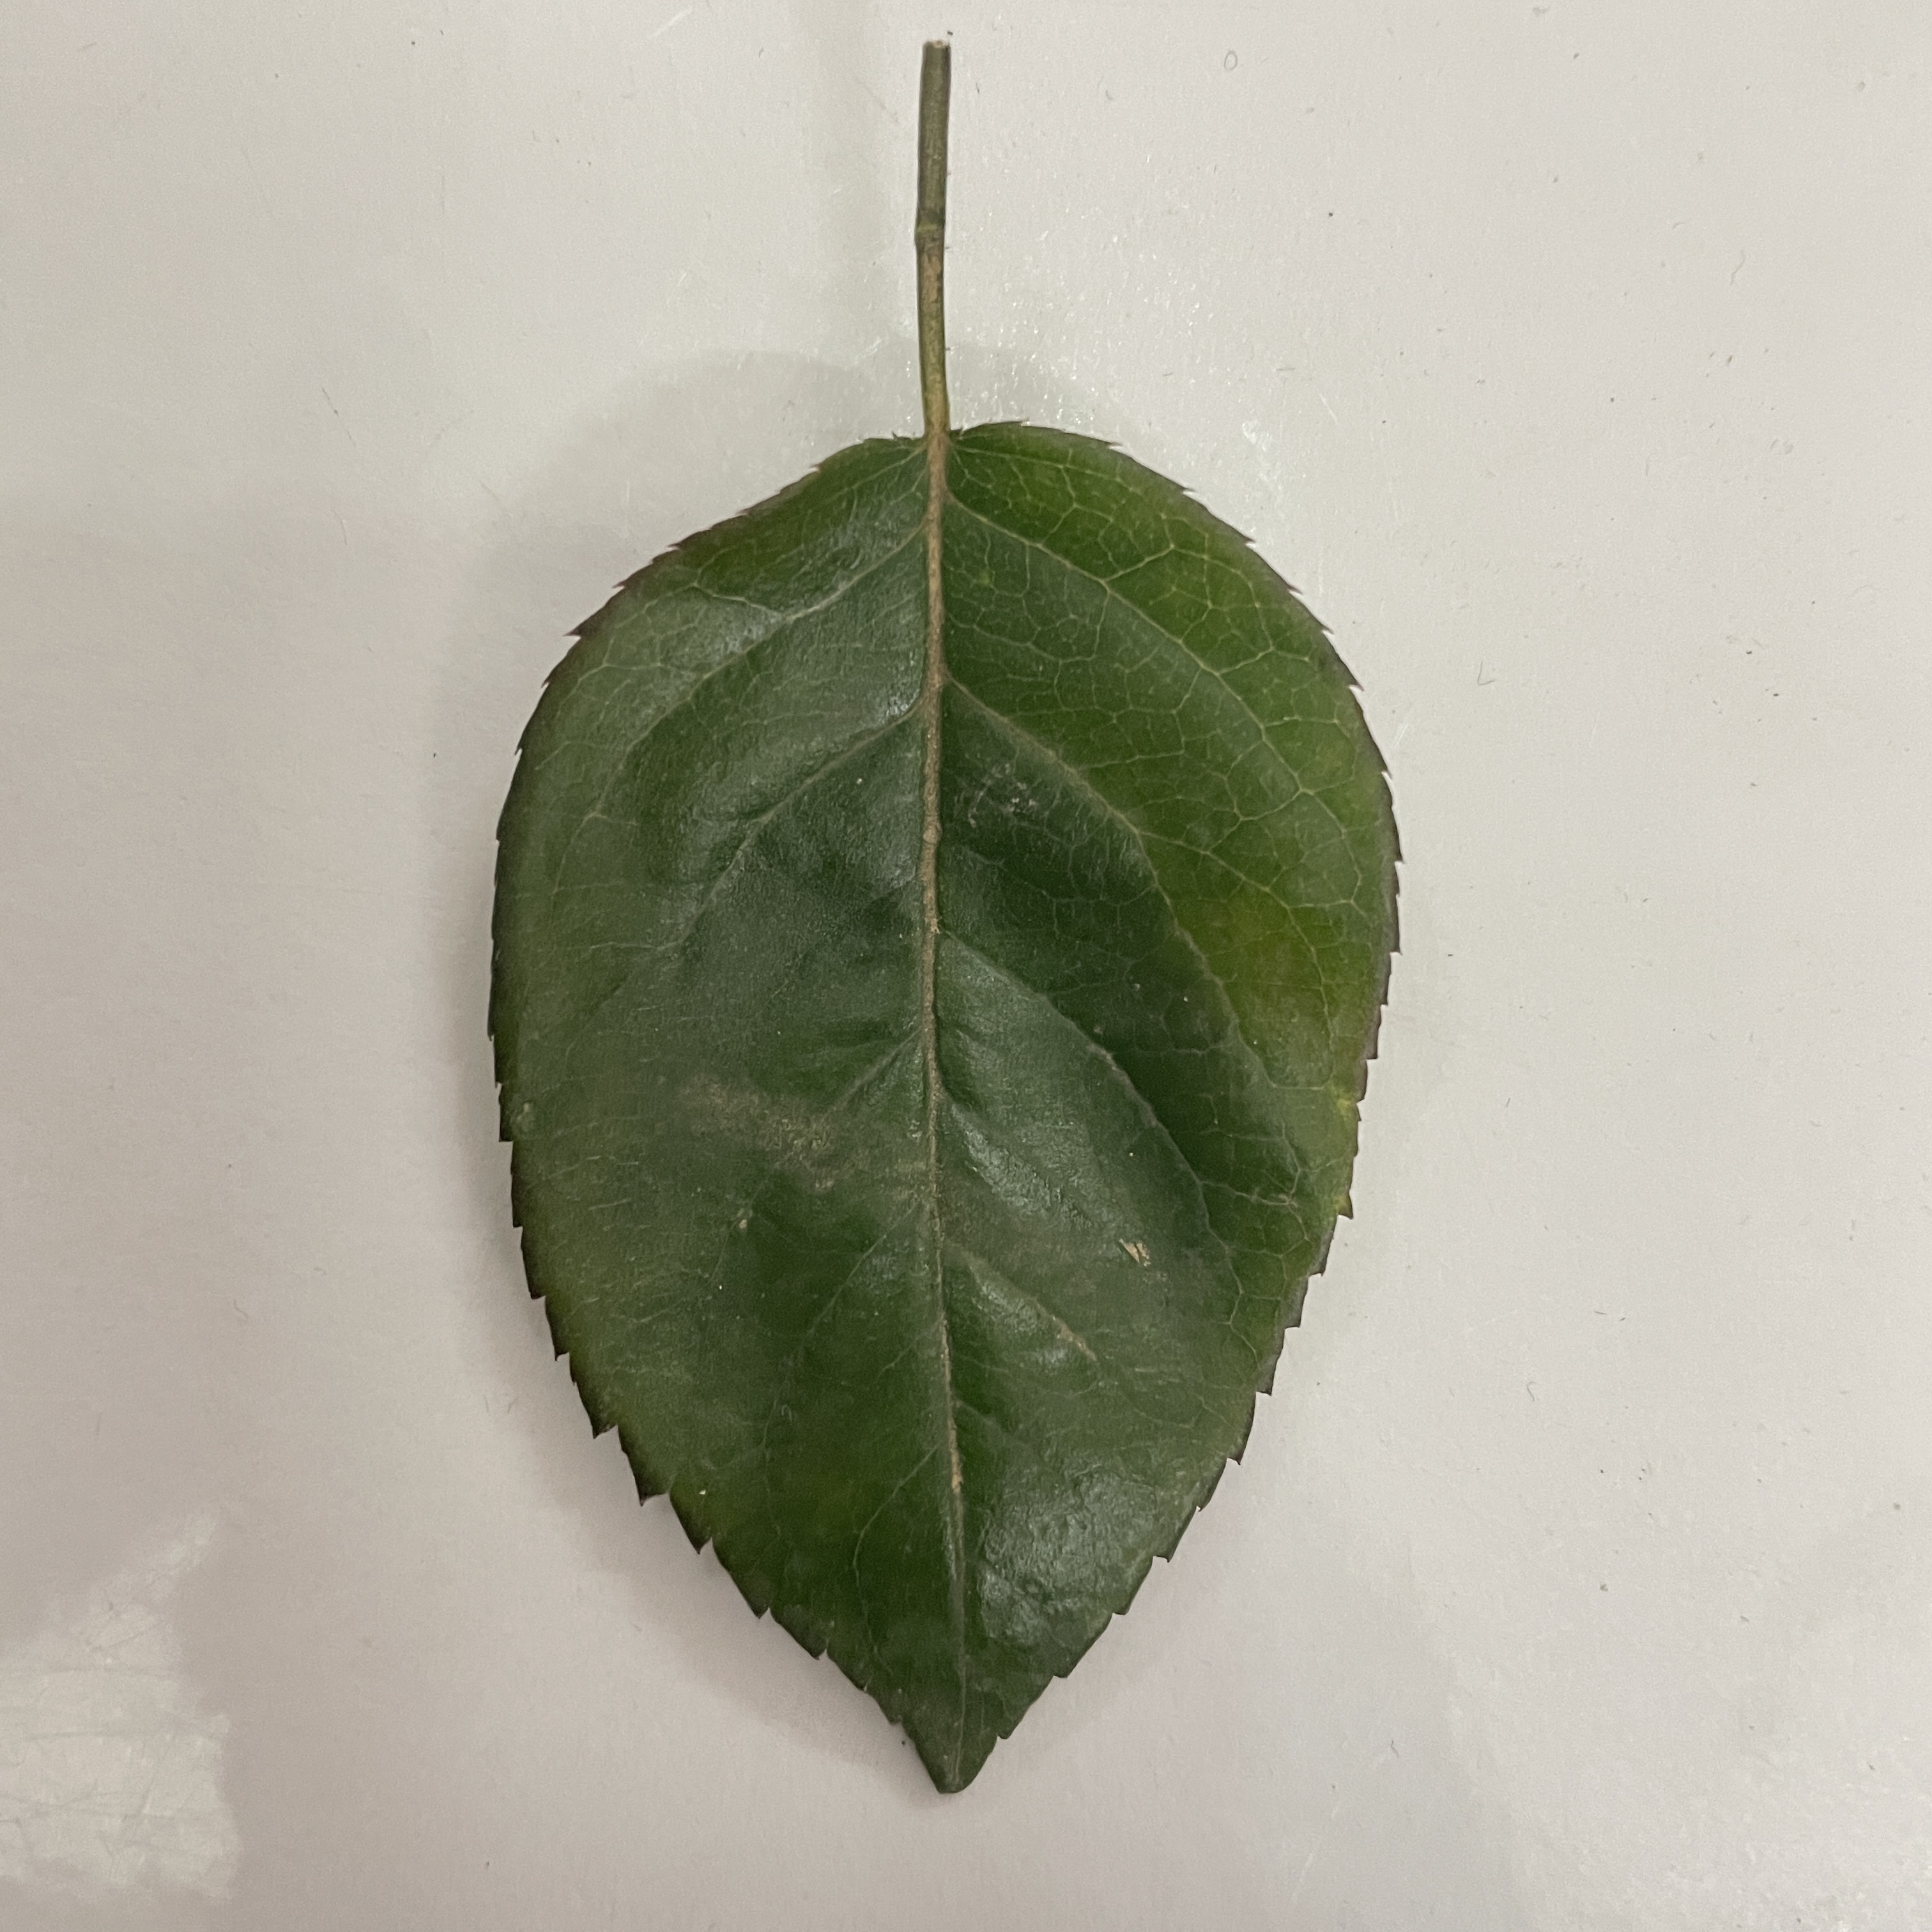
Label: Healthy Leaf